Hummingbird hawk-moth

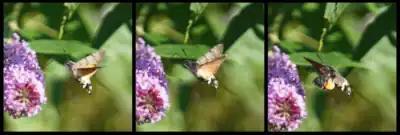
Nectaring process on "Buddleja" (5 frames/second)

The hummingbird hawkmoth's visual abilities have been studied extensively, and they have demonstrated a relatively good ability to learn colours. They have a trichromatic visual system, and are most sensitive to wavelength in the range of 349–521 nm. They have been shown to discriminate a wavelength difference as small as 1–2 nm between sources. This discrimination is even more precise than "Apis mellifera", or the western honey bee. Among other flower visitors, their visual system is similar to "Papilio xuthus", or the Asian swallowtail butterfly, and "Deilephila elpenor", the nocturnal elephant hawkmoth. Their food preference is based mainly on visual identification, while "D. elpenor" preference relies upon olfactory identification. Compared to "D. elpenor", "M. stellatarum" have a much smaller number of ommatidia, but a larger optic lobe volume to provide more visual processing tissue.